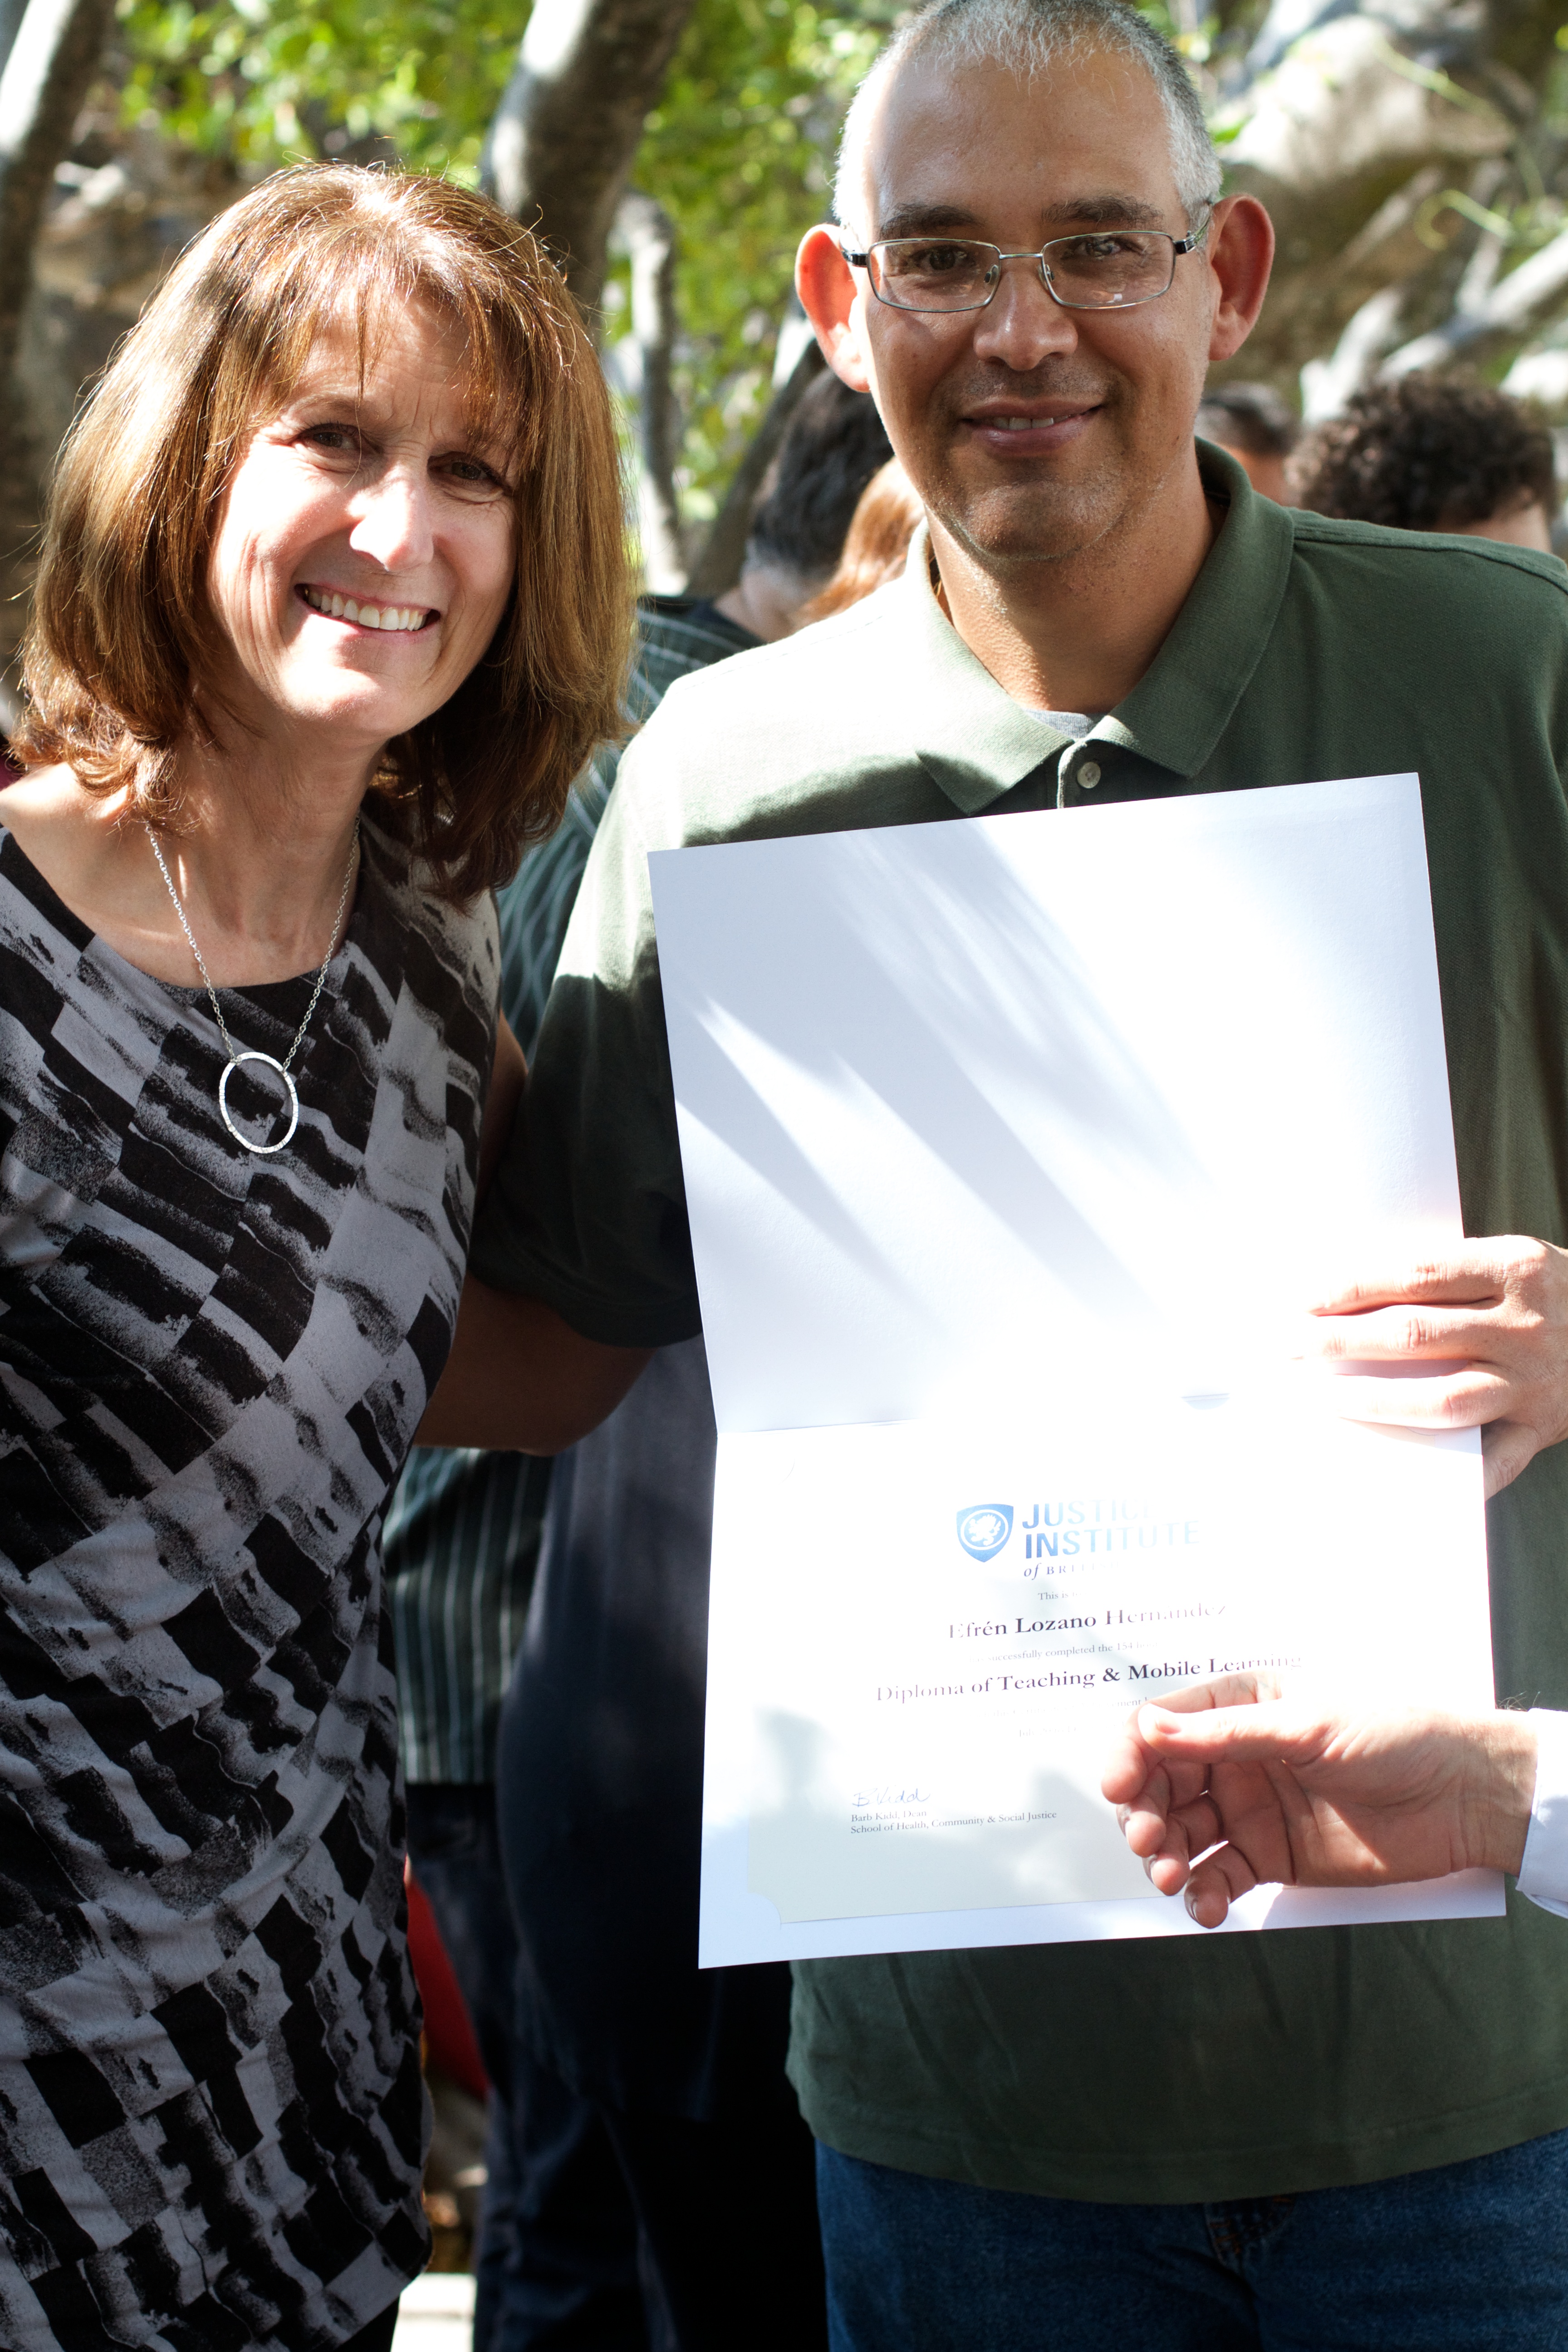
girl, car, vehicle, professional, smile, product, fun, event, udgagora, public relations, socialite